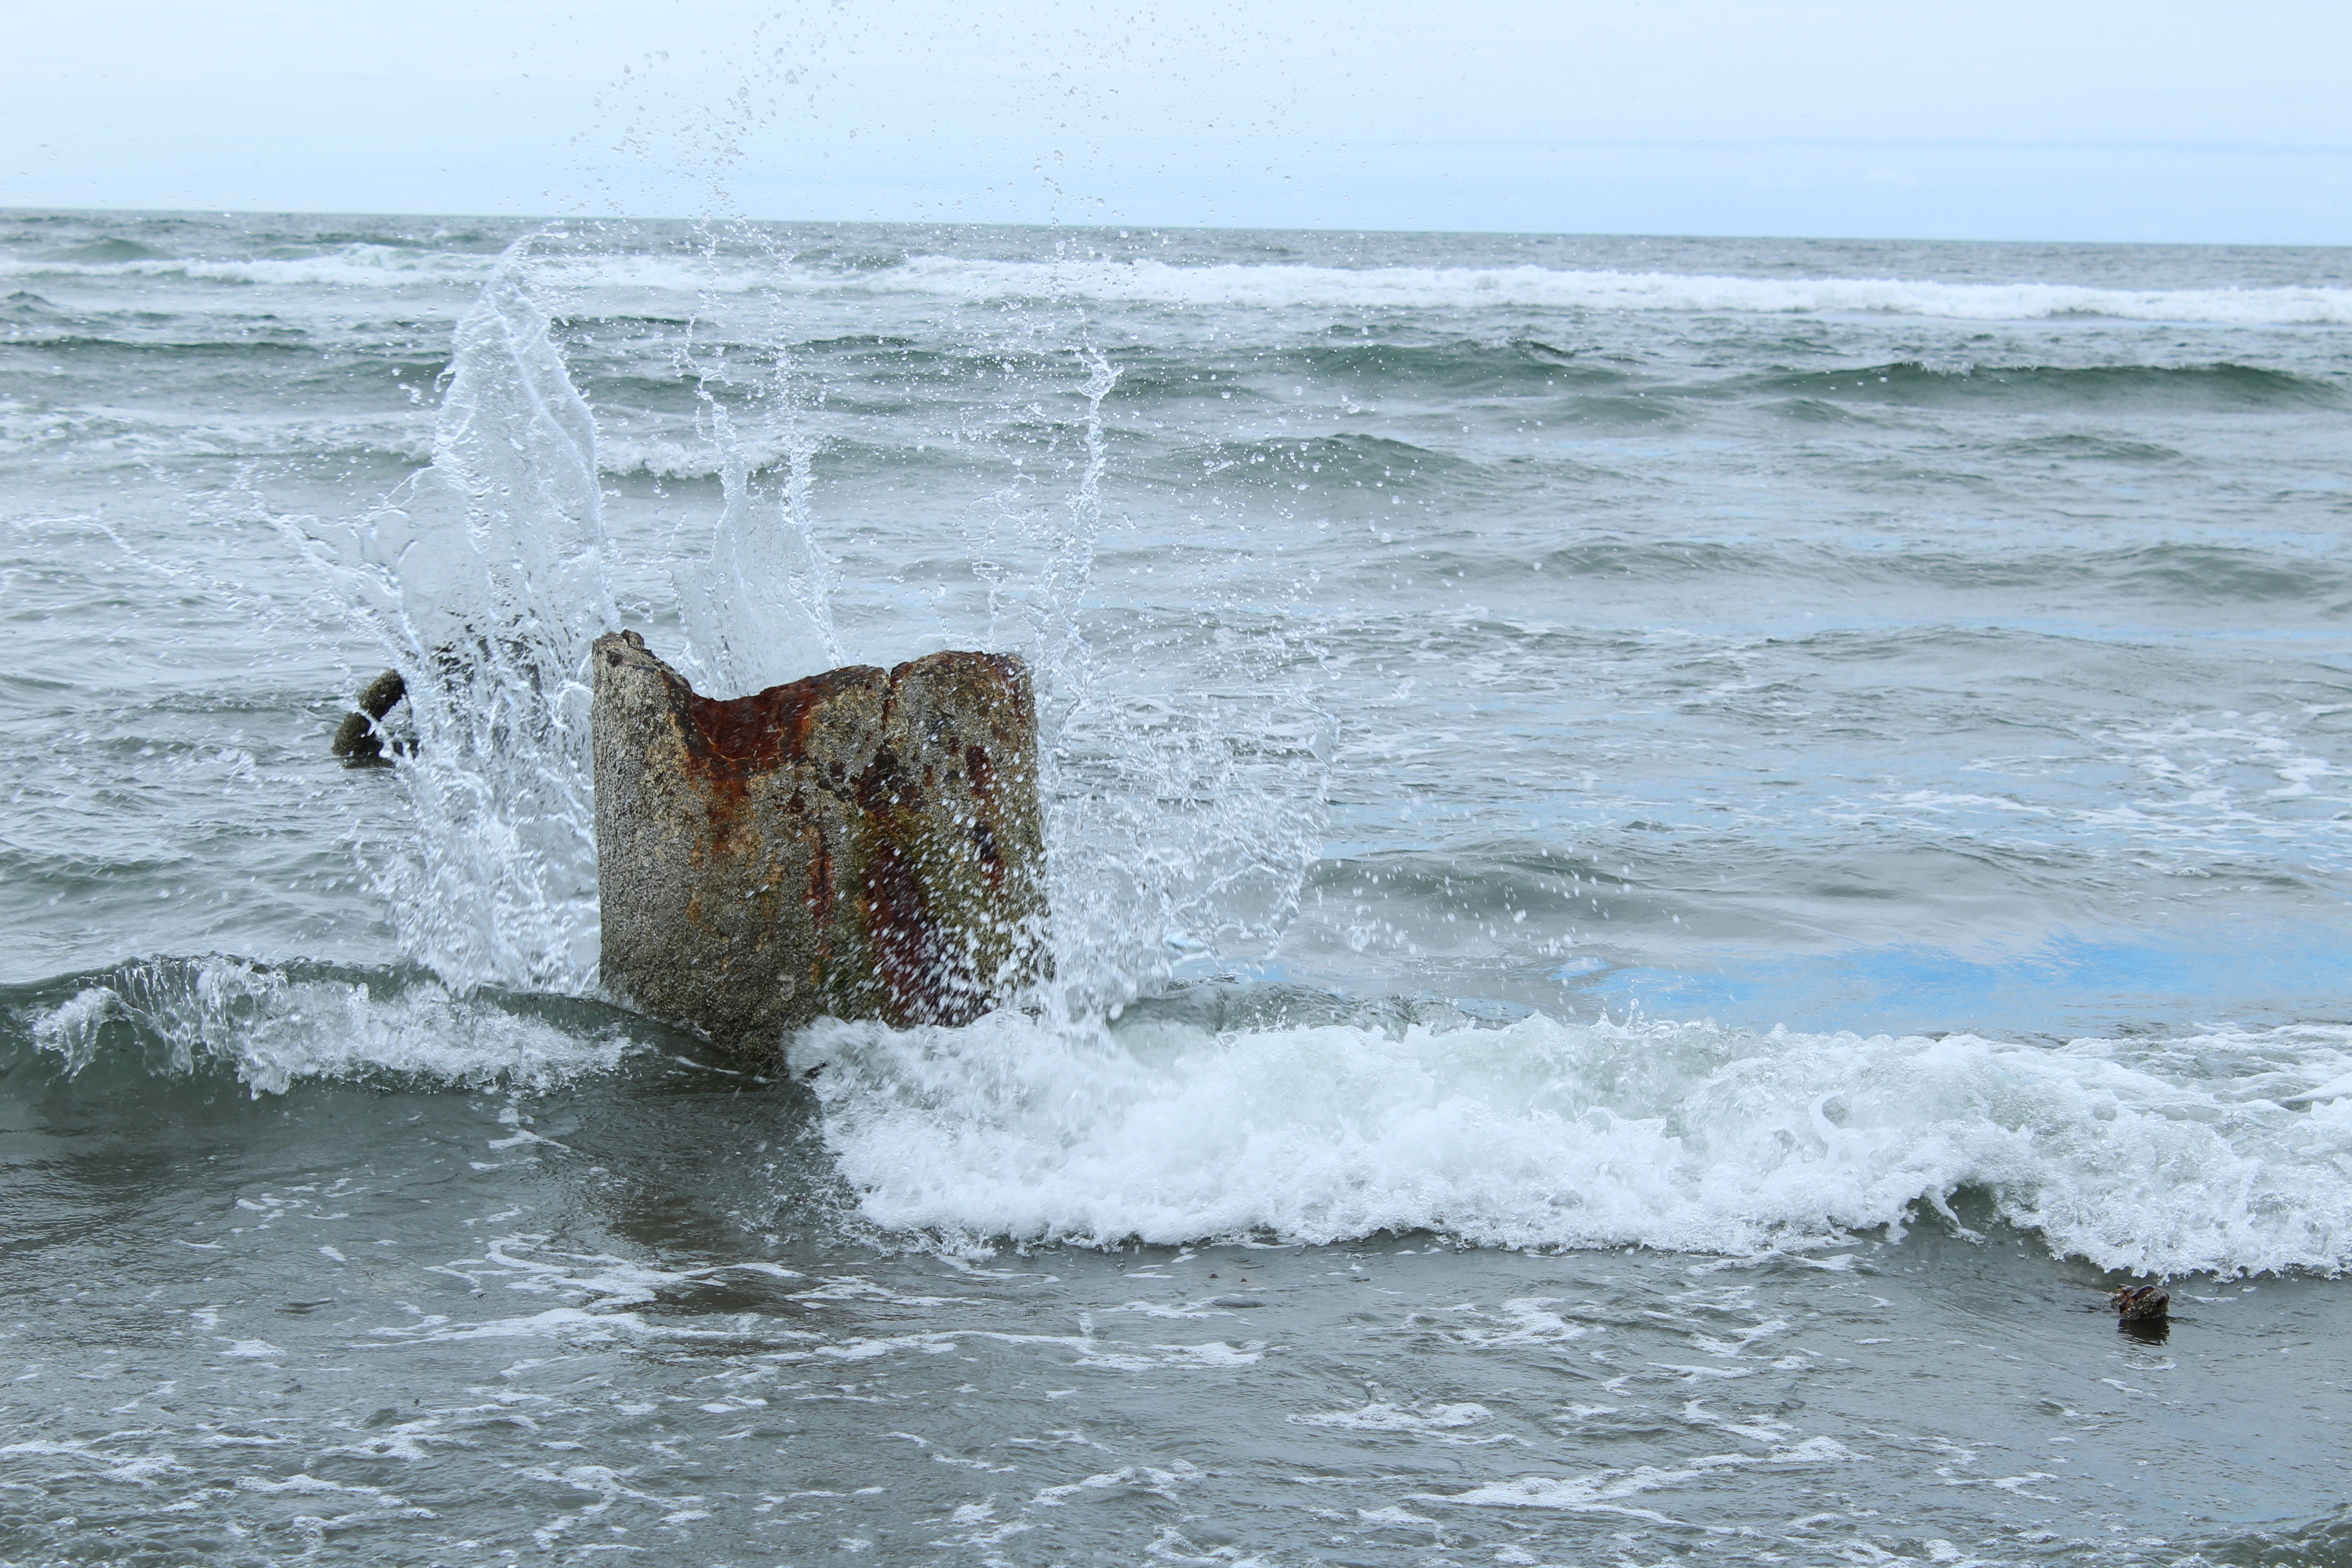
beach, sea, coast, water, ocean, shore, wave, wind, cliff, terrain, body of water, breakwater, cape, wind wave